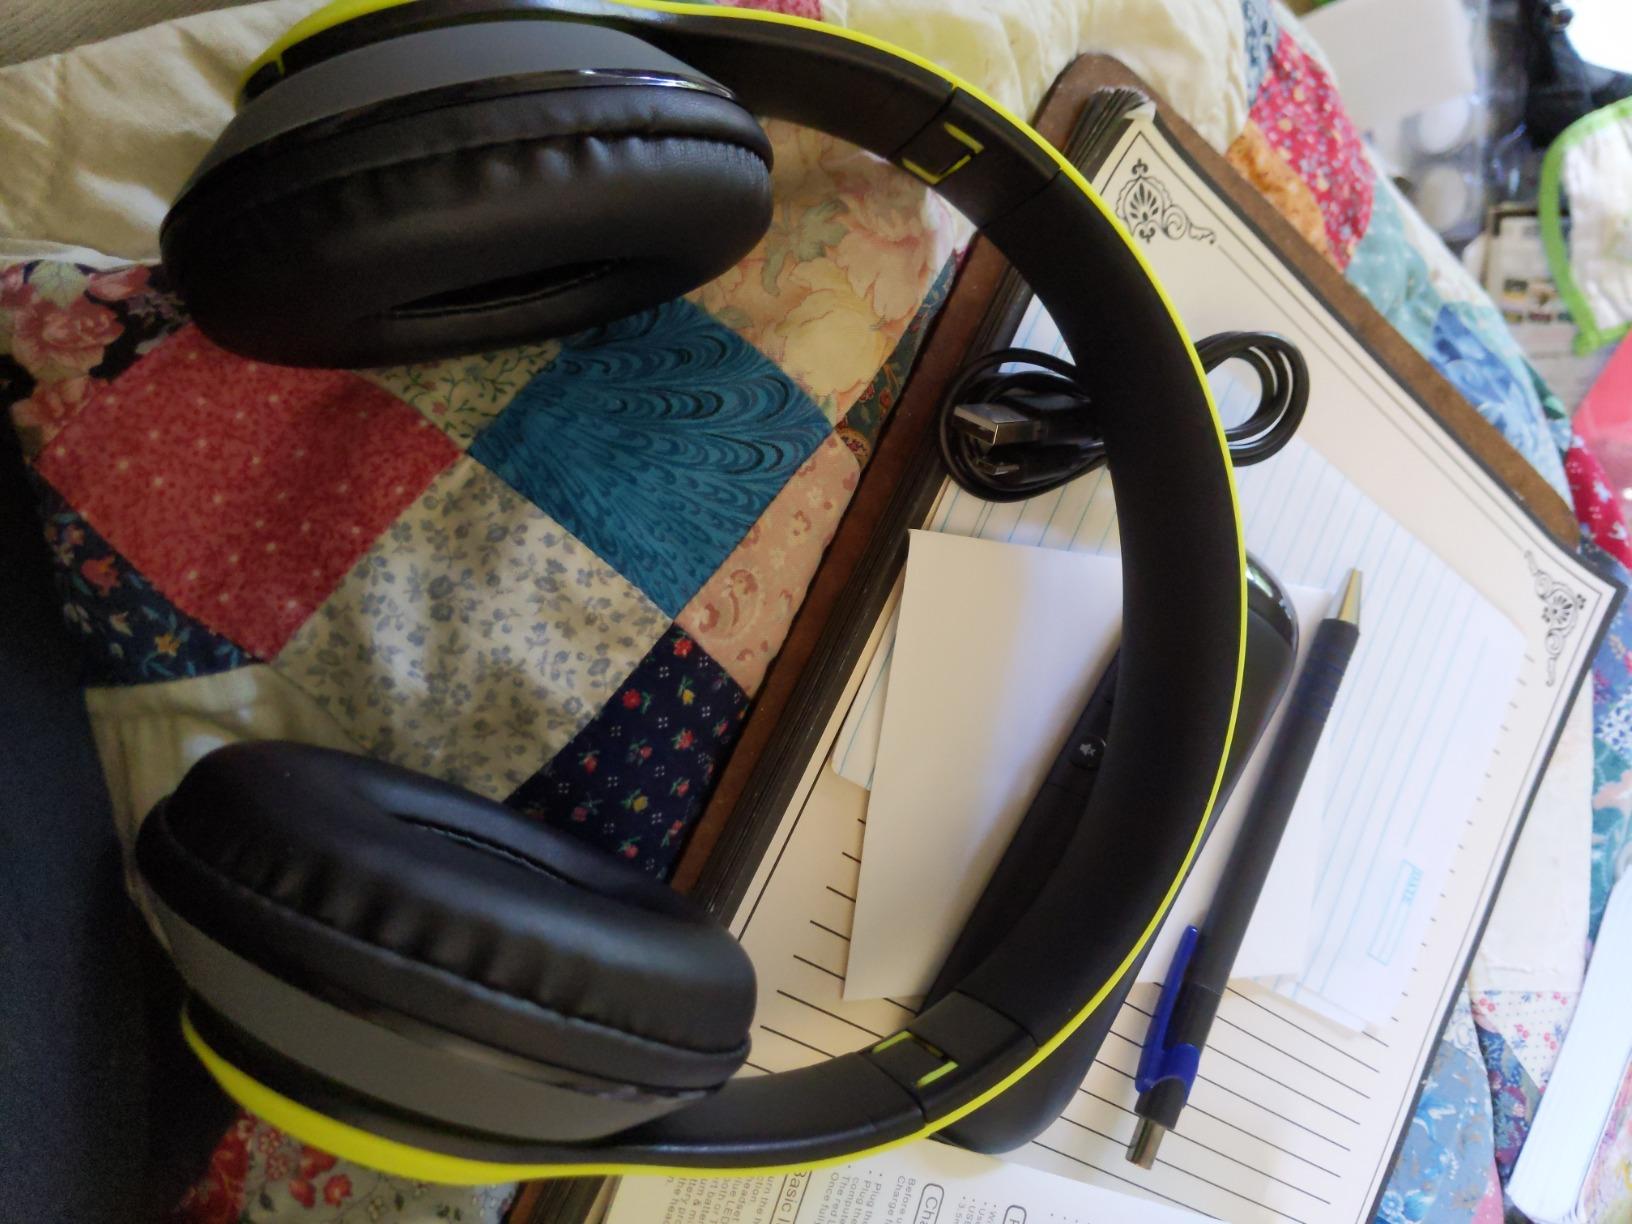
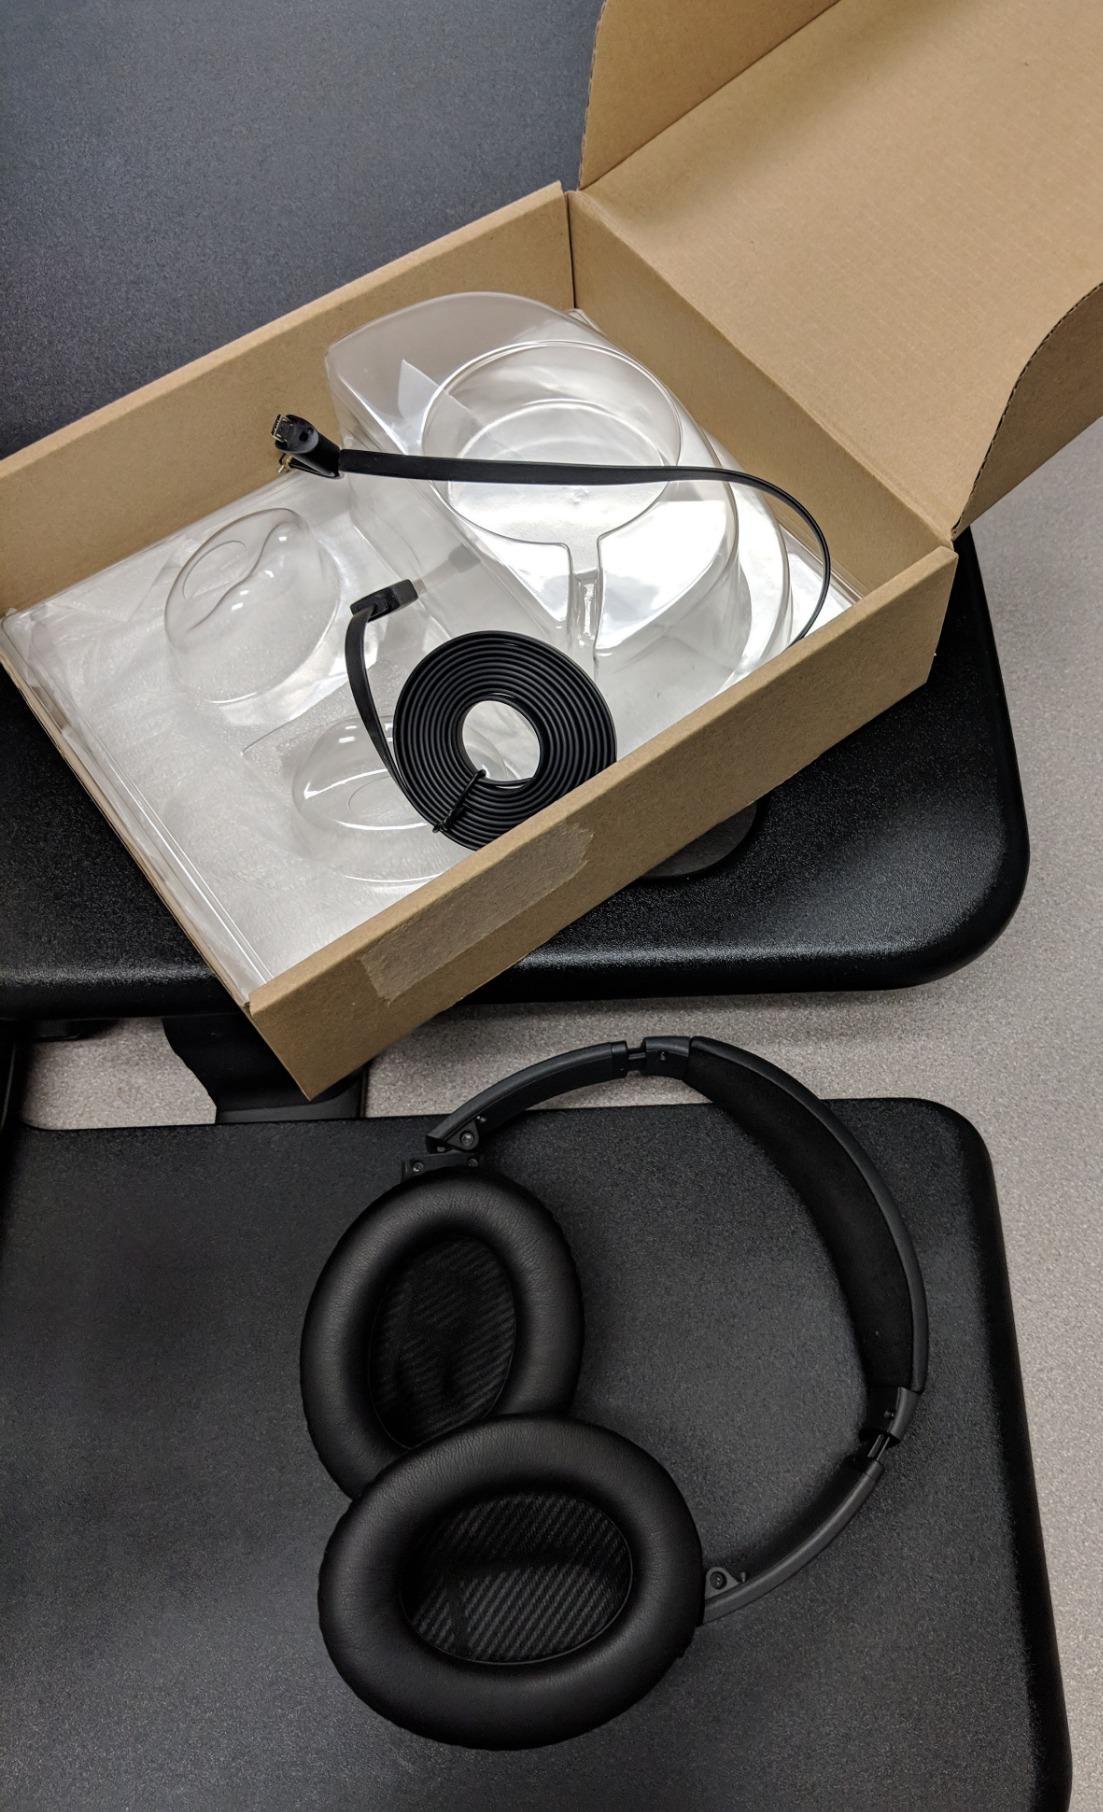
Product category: headphones
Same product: no